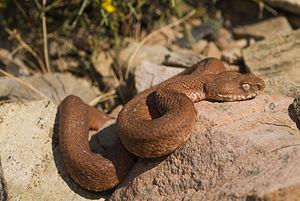
Macrovipera est un genre de serpents de la famille des Viperidae.
Macrovipera schweizeri ou Macrovipera lebetina schweizeri, aussi appelée en français Vipère de Milos ou Vipère des Cyclades, est une espèce ou une sous-espèce de serpents de la famille des Viperidae endémique des Cyclades occidentales en Grèce. C'est un serpent atteignant en général de 50 à 70 cm, avec une tête plutôt arrondie, aux iris fendus verticalement, et aux écailles assez grosses et carénées. Sa couleur est assez variable, en général une base de brun pour les femelles et de gris pour les males, avec des motifs peu contrastés, et certains individus sont unicolores brun-marron. Elle se rencontre du niveau de la mer à 400 m d'altitude et elle fréquente les terres cultivées, les coteaux ensoleillés, les maquis et les zones à végétation dense pourvues en rochers, avec une préférence pour la proximité de cours d'eau. Ce reptile diurne devient nocturne durant la saison chaude et se nourrit principalement de mammifères, mais aussi de serpents et d'oiseaux, ces derniers capturés en se perchant dans les buissons lors du passage des migrations, au printemps et en automne.